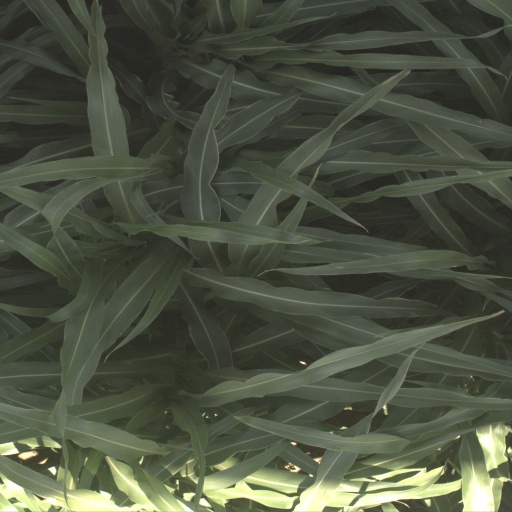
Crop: sorghum